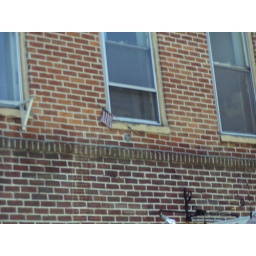
This was a shell that lodged in a building wall at Gettysburgh that didn't explode.